Canadian Union of Postal Workers

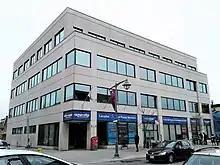
CUPW Headquarters in Ottawa, Canada

The Canadian Union of Postal Workers (CUPW) is a public-sector trade union representing postal workers including letter carriers, rural and suburban mail carriers, postal clerks, mail handlers and dispatchers, technicians, mechanics and electricians employed at Canada Post as well as private sector workers outside Canada Post. Currently, comprising upwards of 50,000 members, the Canadian Union of Postal Workers has historically been labeled as militant because of some of the actions undertaken since its inception in 1965 to help guarantee rights to all postal workers. According to former president Jean-Claude Parrot, "We succeeded to get the support of the membership because we earned our credibility with them...we got that reputation [of militancy] because we earned it."